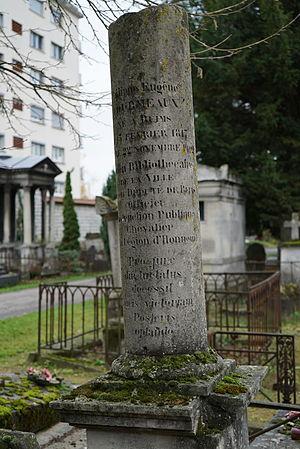
concession de la famille courmeau, canton 8.
Philippe Eugène Pierre Courmeaux, né le 15 février 1817 à Reims, où il est mort le 22 novembre 1902, est un bibliothécaire et homme politique français.